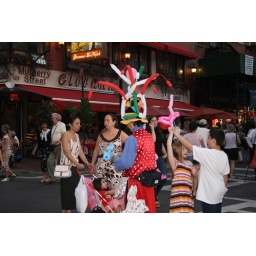
Watching two kids argue over a balloon animal in the middle of the street in Little Italy, NYC.